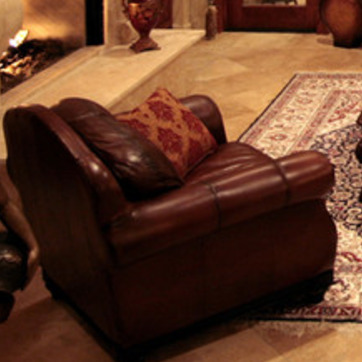
Material: leather